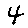
Label: 4